Princes Park, Carlton

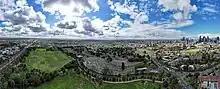
Aerial panorama of Princes Park and Melbourne General Cemetery in Carlton. September 2023.

Princes Park is a 38.6 hectare (95.4 acre) park in the inner-Melbourne suburb of Carlton North, Victoria. It is located directly north of the University of Melbourne and bounded on its eastern and western sides by Melbourne General Cemetery and Royal Parade respectively. Although the park includes a number of Australian rules football ovals, the bowling green of the Princes Park Carlton Bowls Club Bowls, and a small stretch of parkland, it is best known as the location of Ikon Park, the old Princes Park Football Ground, the home of the Carlton Football Club. The park also contains a children's playground; the Within Three Worlds sculpture; a barbecue and picnic facilities.